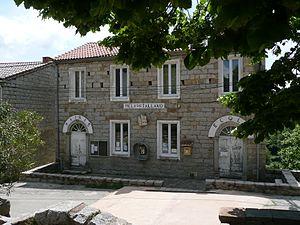
La mairie-école
Mela est une commune française située dans la circonscription départementale de la Corse-du-Sud et le territoire de la collectivité de Corse. On la nomme fréquemment Mela-di-Tallano. Situé dans la vallée du Fiumicicoli, le village appartient à la piève de Tallano, en Alta Rocca.